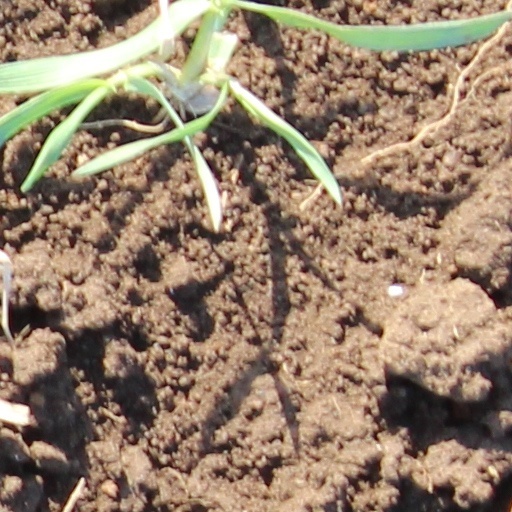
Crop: wheat